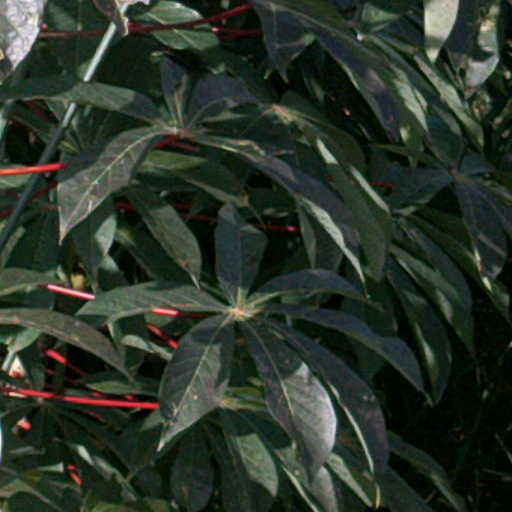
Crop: cassava